Mark Frederick Boyd

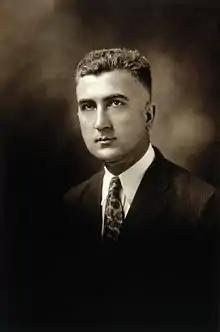
Mark Frederick Boyd

Mark Frederick Boyd (1889–1968) was an American physician and writer. He taught and performed research in public health. He went to work for the Rockefeller Foundation in 1921, and thereafter specialized in the study of malaria. He also wrote about the history of Florida.